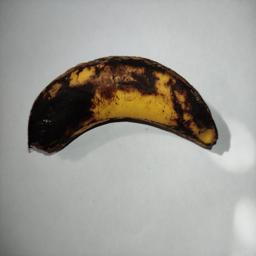
Banana variety: Sagor Kola